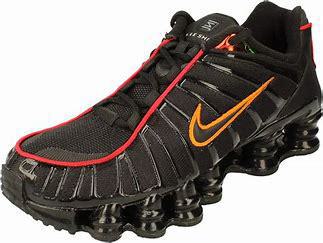
Brand: Nike
Model: Shox TL